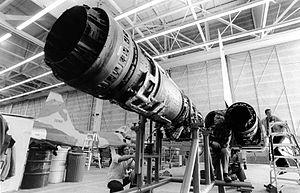
Le General Electric J85 est un turboréacteur compact et léger qui a obtenu un succès notable : mis en service en 1960, il a été construit depuis à plus de 15 000 exemplaires et est toujours en service quarante ans plus tard.
Le Northrop F-5 est en fait une famille d'avions de chasse léger et maniable, conçu et fabriqué par Northrop aux États-Unis à partir de l'année 1962. Il existe deux modèles principaux, les variantes F-5A et F-5B Freedom Fighter originales et les variantes F-5E et F-5F Tiger II largement mises à jour. Fiables, performants et bon marché, ils ont rencontré un grand succès à l'export, puisqu'ils ont été adoptés par une trentaine de pays et construits à plus de 2 700 exemplaires.